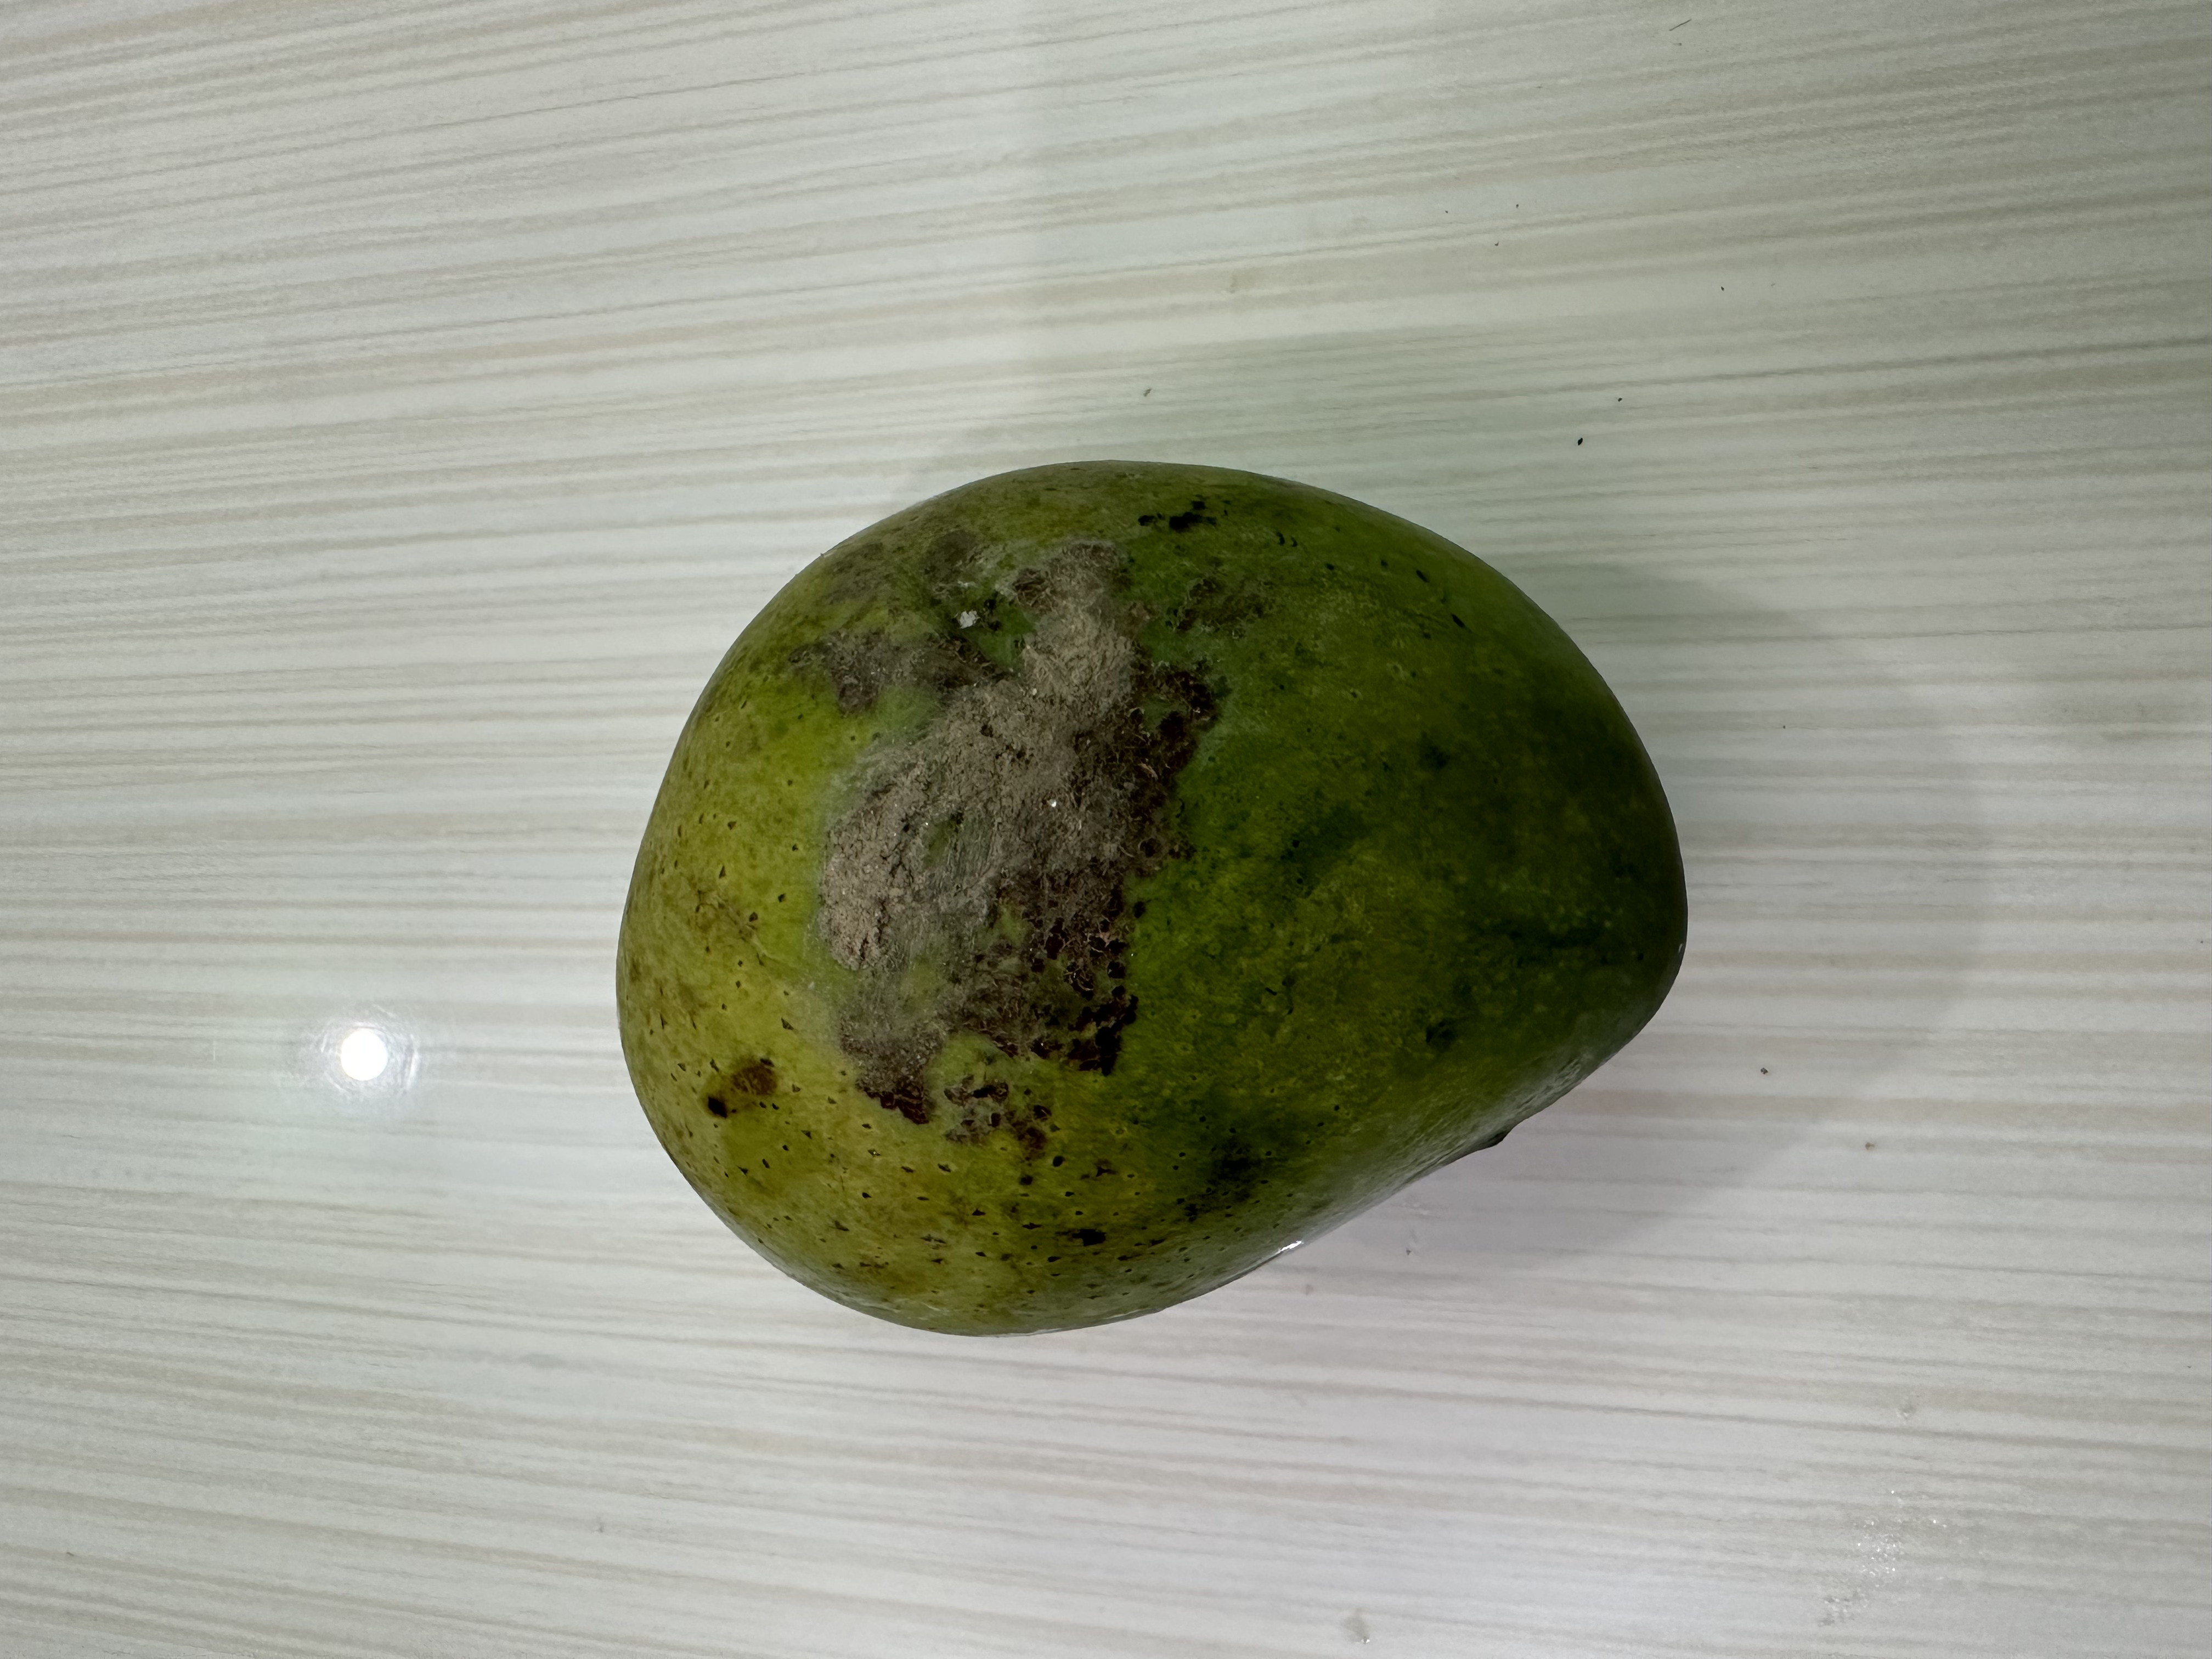
Mango variety: Harivanga